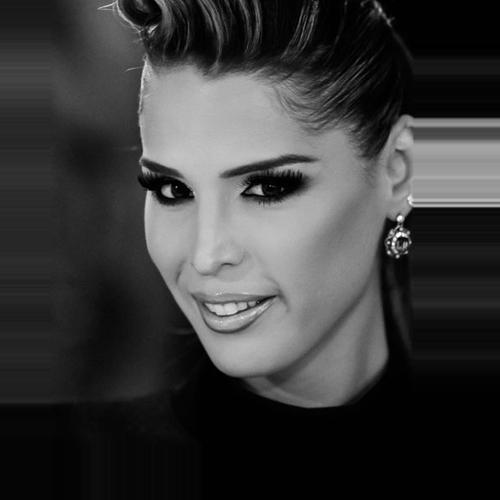
Age: 25